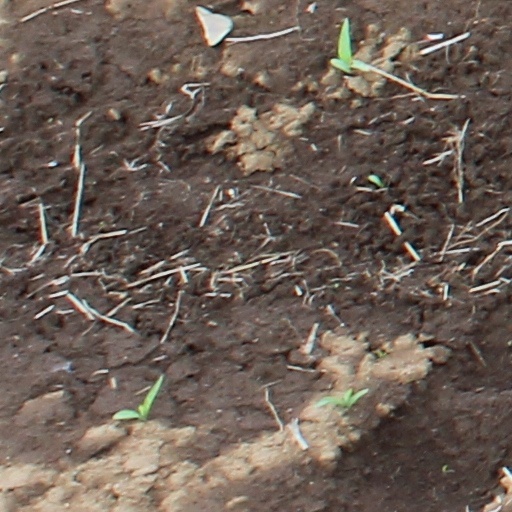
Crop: wheat